Hvar

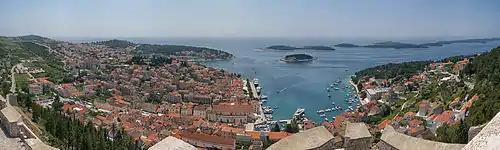
Panoramic view of the town of Hvar

In the early Middle Ages, Slavic tribes occupied the island. In the first half of the 7th century the Narentines took over the island. Venetian sailors saw the island while sailing towards the south and were threatened by the Narentine pirates from the island. In the 11th century the island joined the Kingdom of Croatia. In the 12th century, the rise of the Republic of Venice brought vines and wine cultivation which blossomed into a major industry for the island in the Middle Ages. The island eventually again fell under Byzantine rule, and then under the Kingdom of Croatia and Hungary. In 1331 the Venetians put the island under protection from threats of piracy. According to the 1358 Treaty of Zadar, the island was handed over to the Kingdom of Hungary. For short time in the summer of 1390, it was held by the Bosnian king Stephen Tvrtko I. In 1409, the Republic of Venice finally again became its long-term owner. The island became prosperous from fishing, and the cultivation of rosemary, lavender and olives.